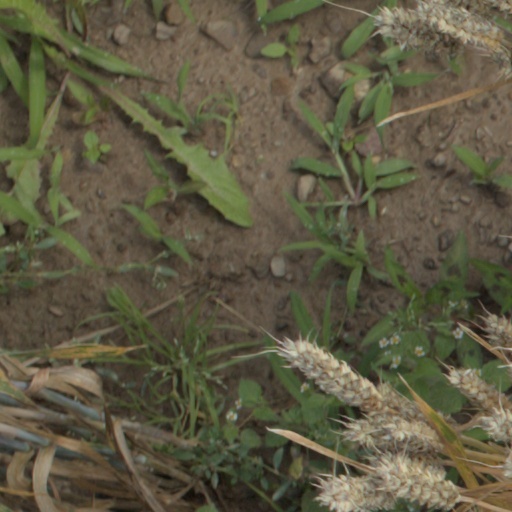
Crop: wheat